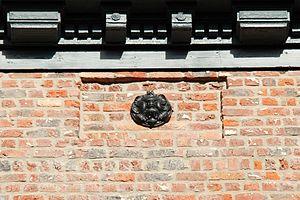
Cache-boulin
En architecture, un cache-boulin est un couvercle qui ferme un trou de boulin, orifice ménagé dans la maçonnerie pour :